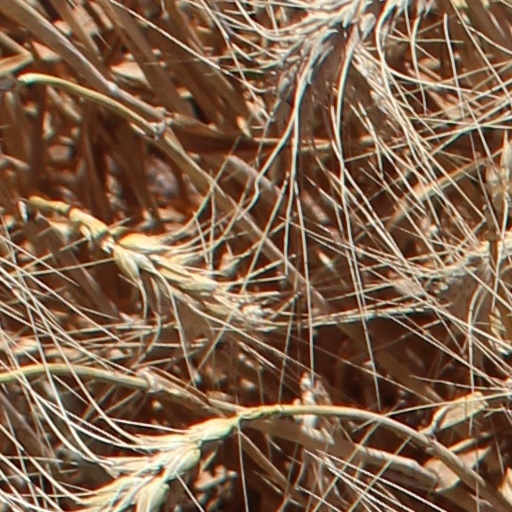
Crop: wheat